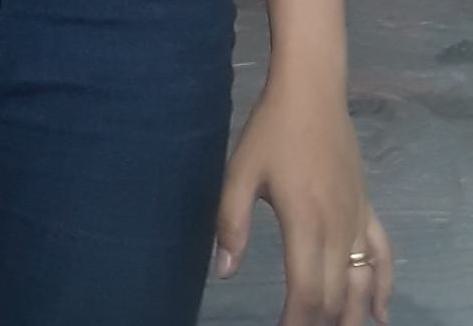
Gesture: no_gesture